Legacy of Kain

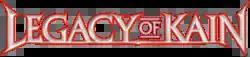
The series logo as of "Legacy of Kain: Defiance"

Legacy of Kain is a series of dark fantasy action-adventure video games primarily developed by Crystal Dynamics and formerly published by Eidos Interactive. The first title, "", was created by Silicon Knights in association with Crystal Dynamics, but, after a legal battle, Crystal Dynamics retained the rights to the game's intellectual property, and continued its story with four sequels. To date, five games comprise the series, all initially developed for video game consoles and later ported to Microsoft Windows. Focusing on the eponymous character of Kain, a vampire antihero, each title features action, exploration and puzzle-solving, with some role-playing game elements.